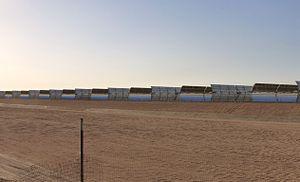
La centrale solaire de Mojave est une centrale solaire thermodynamique dans le désert des Mojaves, en Californie, environ 32 km au nord-ouest de Barstow, aux alentours du hameau de Lockhart ; elle est voisine du lac Harper Lake et de la centrale solaire Solar Energy Generating Systems, la plus grande du monde. Sa puissance est de 250 MW et elle a été inaugurée le 13 février 2014. Elle a été construite par la compagnie espagnole Abengoa Solar et sa production devrait suffire à alimenter 60 200 foyers tout en évitant l'émission d'environ 393 000 tonnes de CO₂.